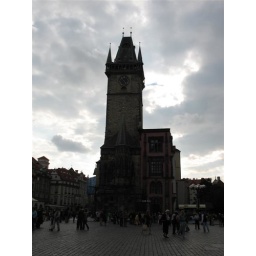
clock tower (clock was under repair)